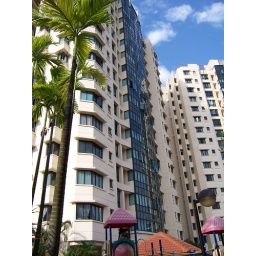
The tower in front. Block 6, floor 5. Unfortunately our view is of the playground, we overlook the railway.